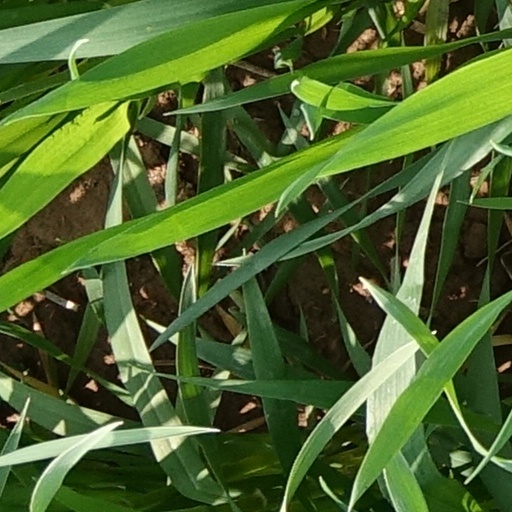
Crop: wheat